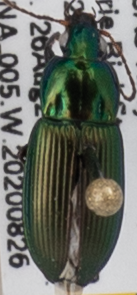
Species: Poecilus chalcites
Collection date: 2020-08-26
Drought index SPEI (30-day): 0.244
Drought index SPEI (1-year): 0.77
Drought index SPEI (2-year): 2.09